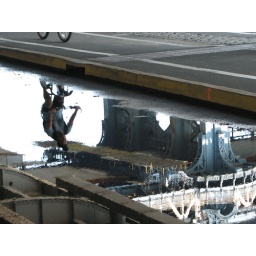
water under the bridge